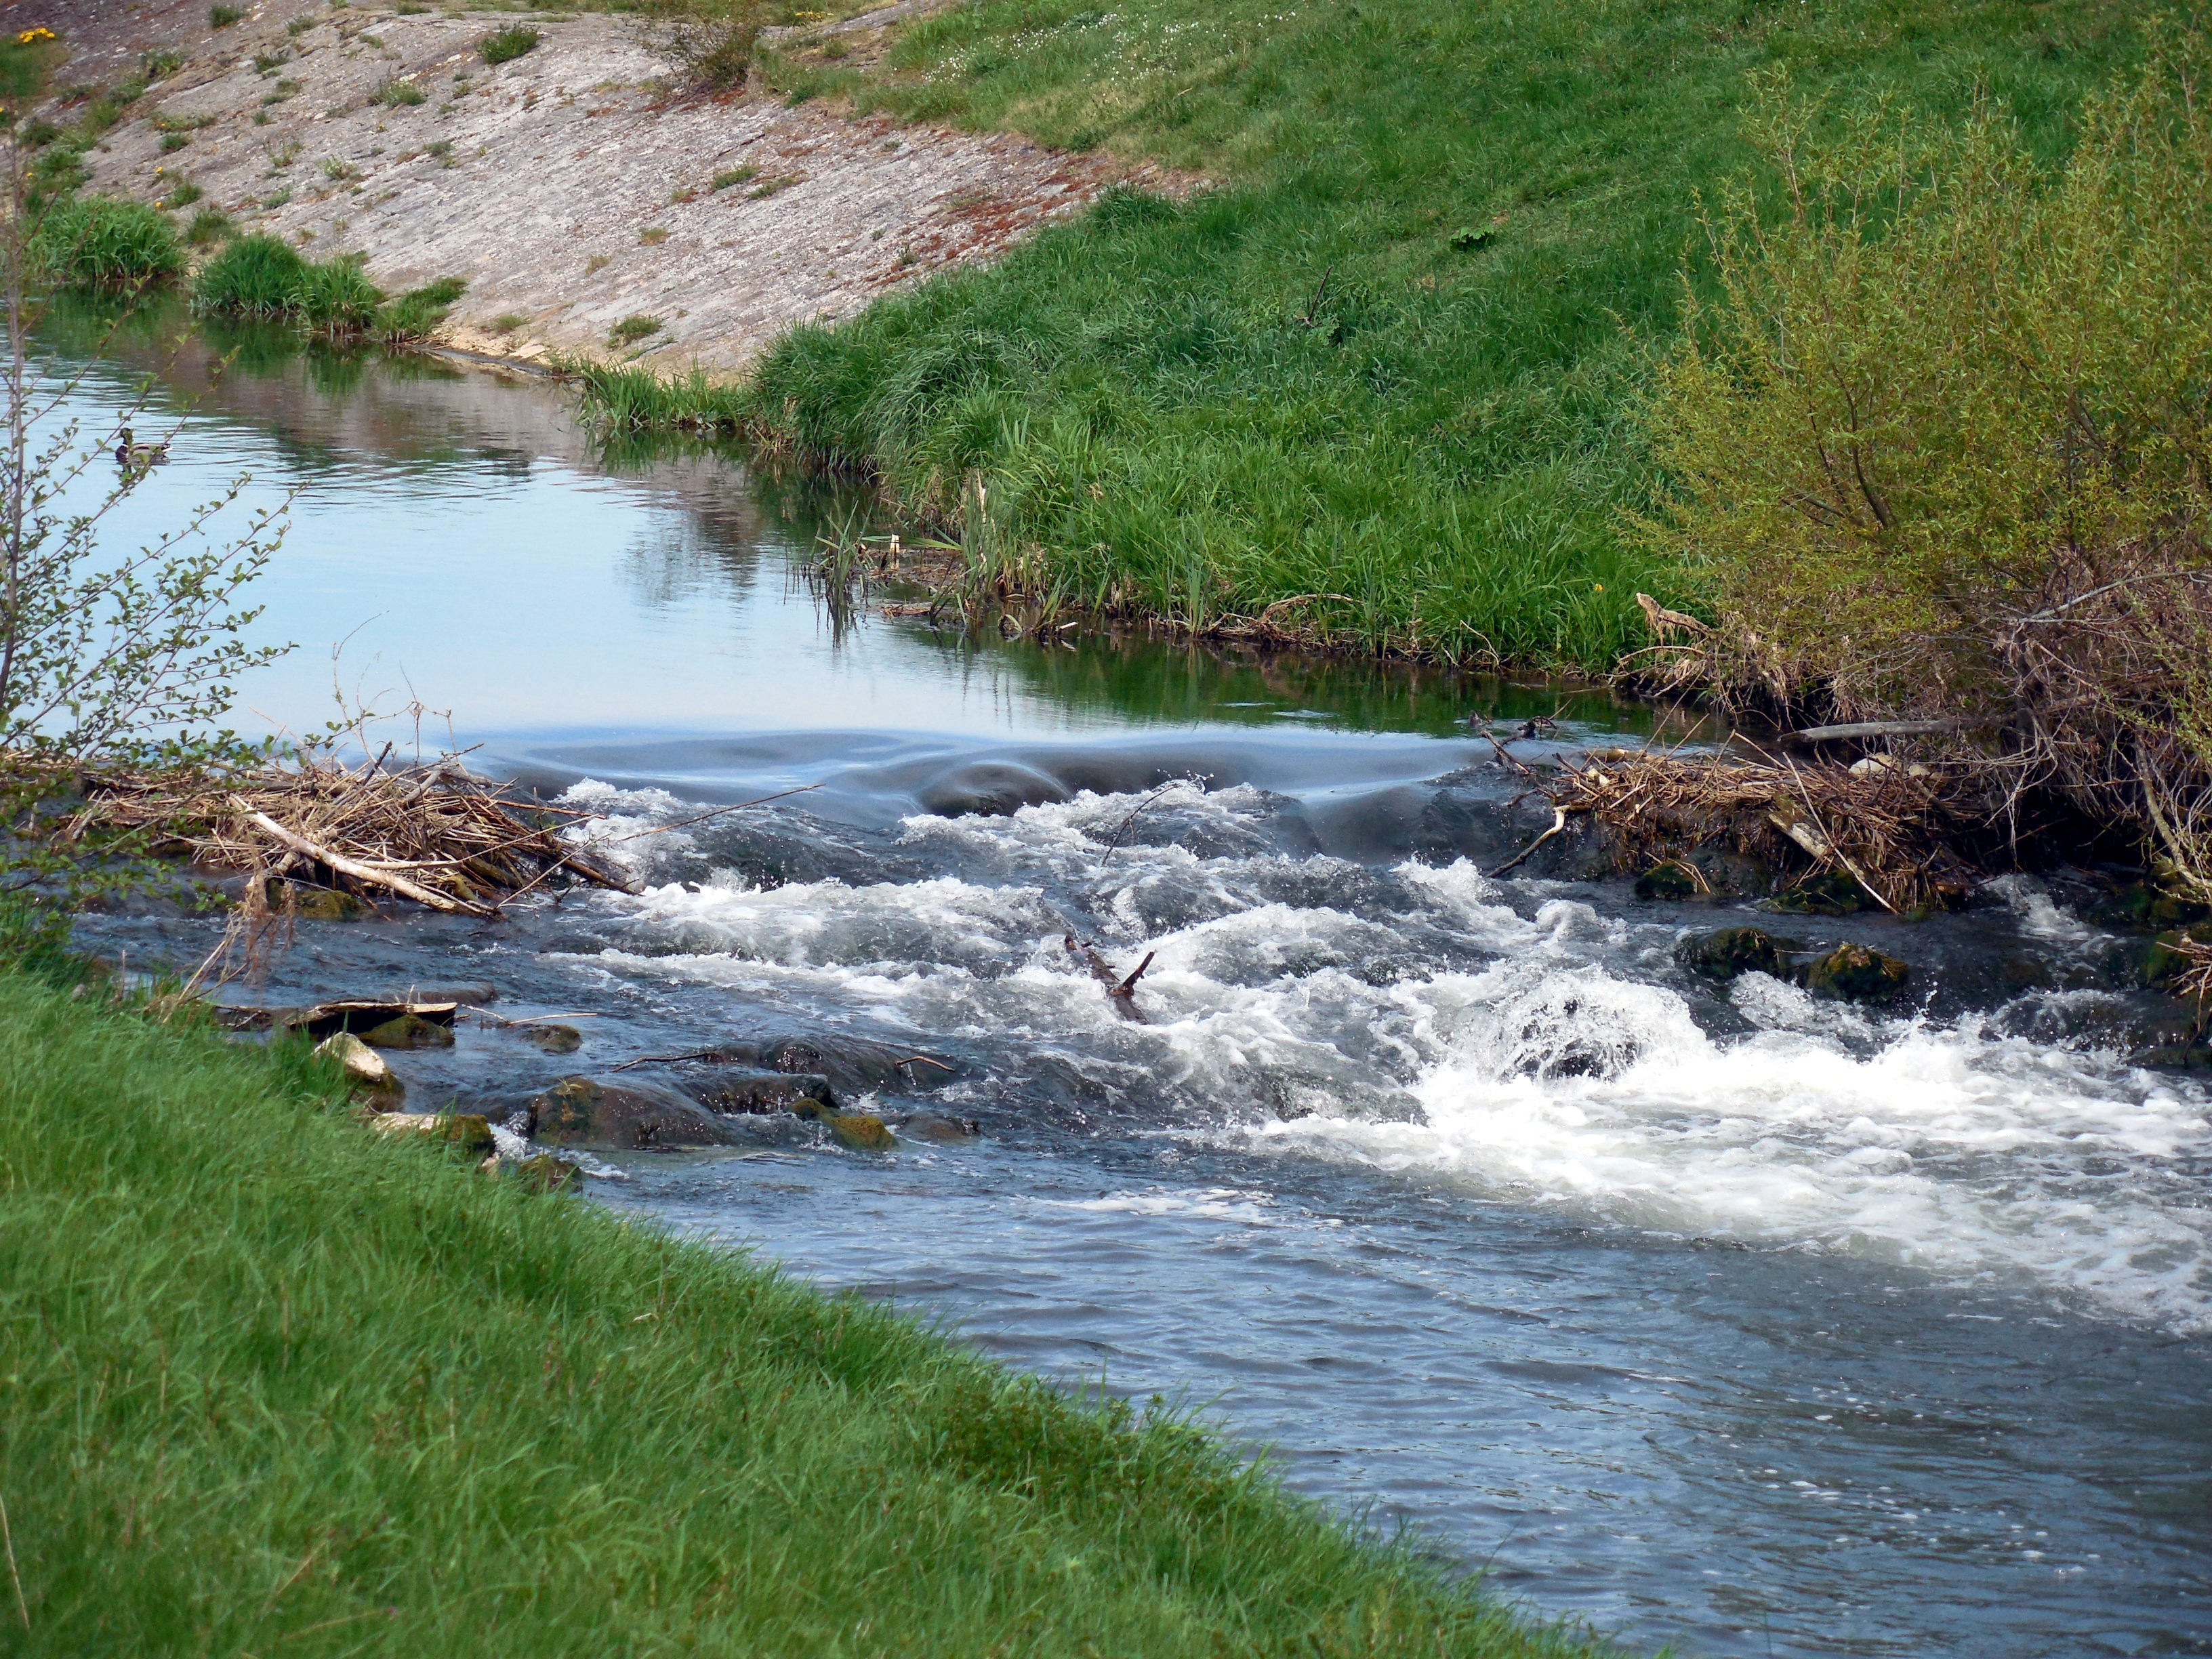
water, nature, rock, creek, wilderness, shore, wave, river, stream, flow, rapid, body of water, rapids, loch, water feature, watercourse, landform, geographical feature